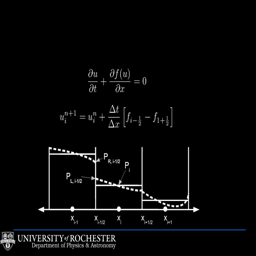
computers are discrete , requiring discrete equations to solve at a finite number of points